Carbon dioxide

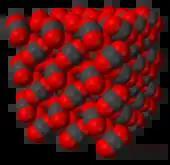
Crystal structure of dry ice

Carbon dioxide is the lasing medium in a carbon-dioxide laser, which is one of the earliest type of lasers.